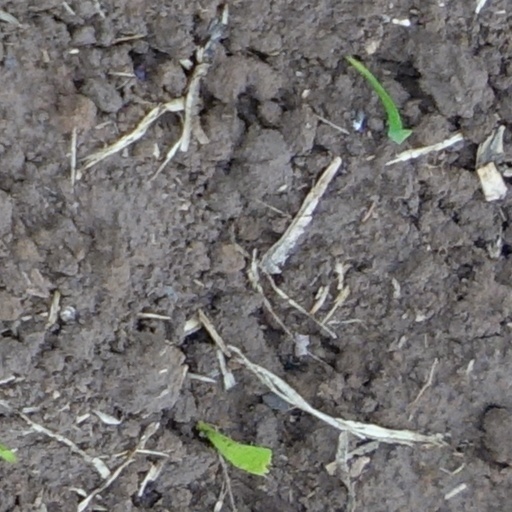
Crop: wheat